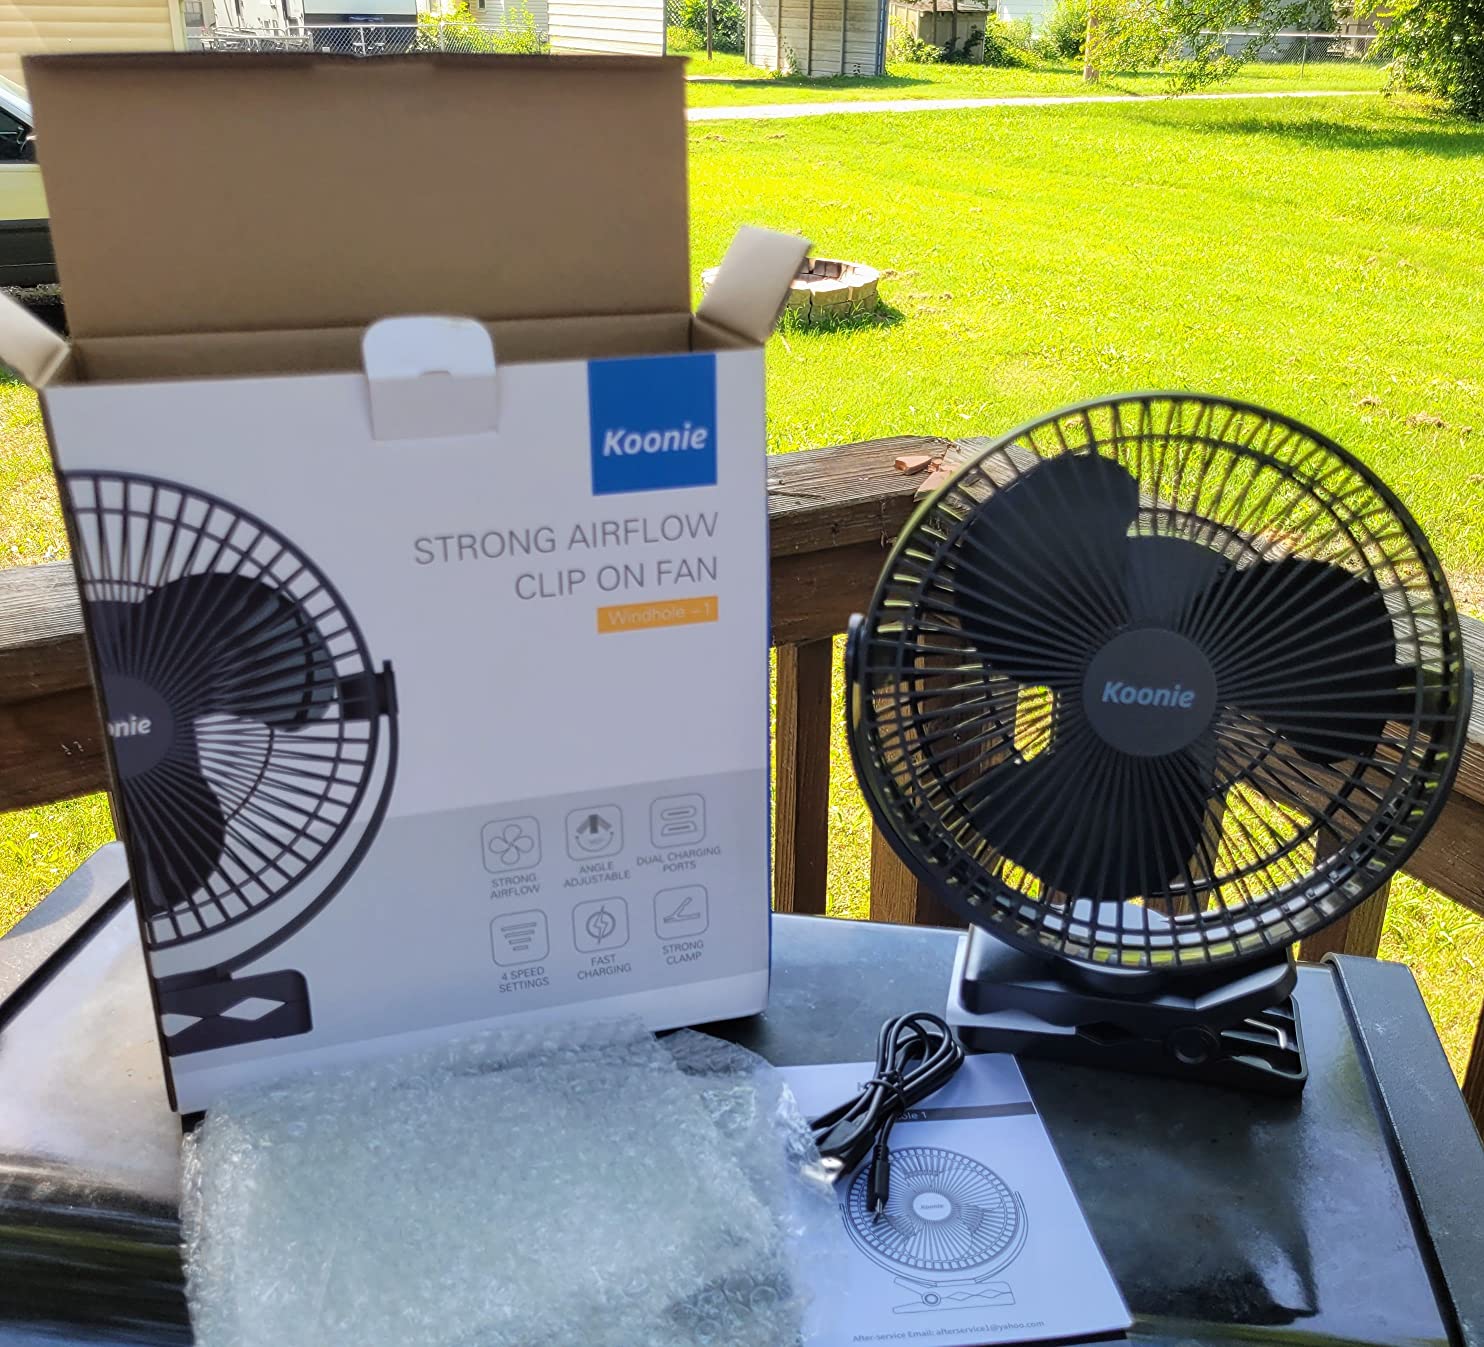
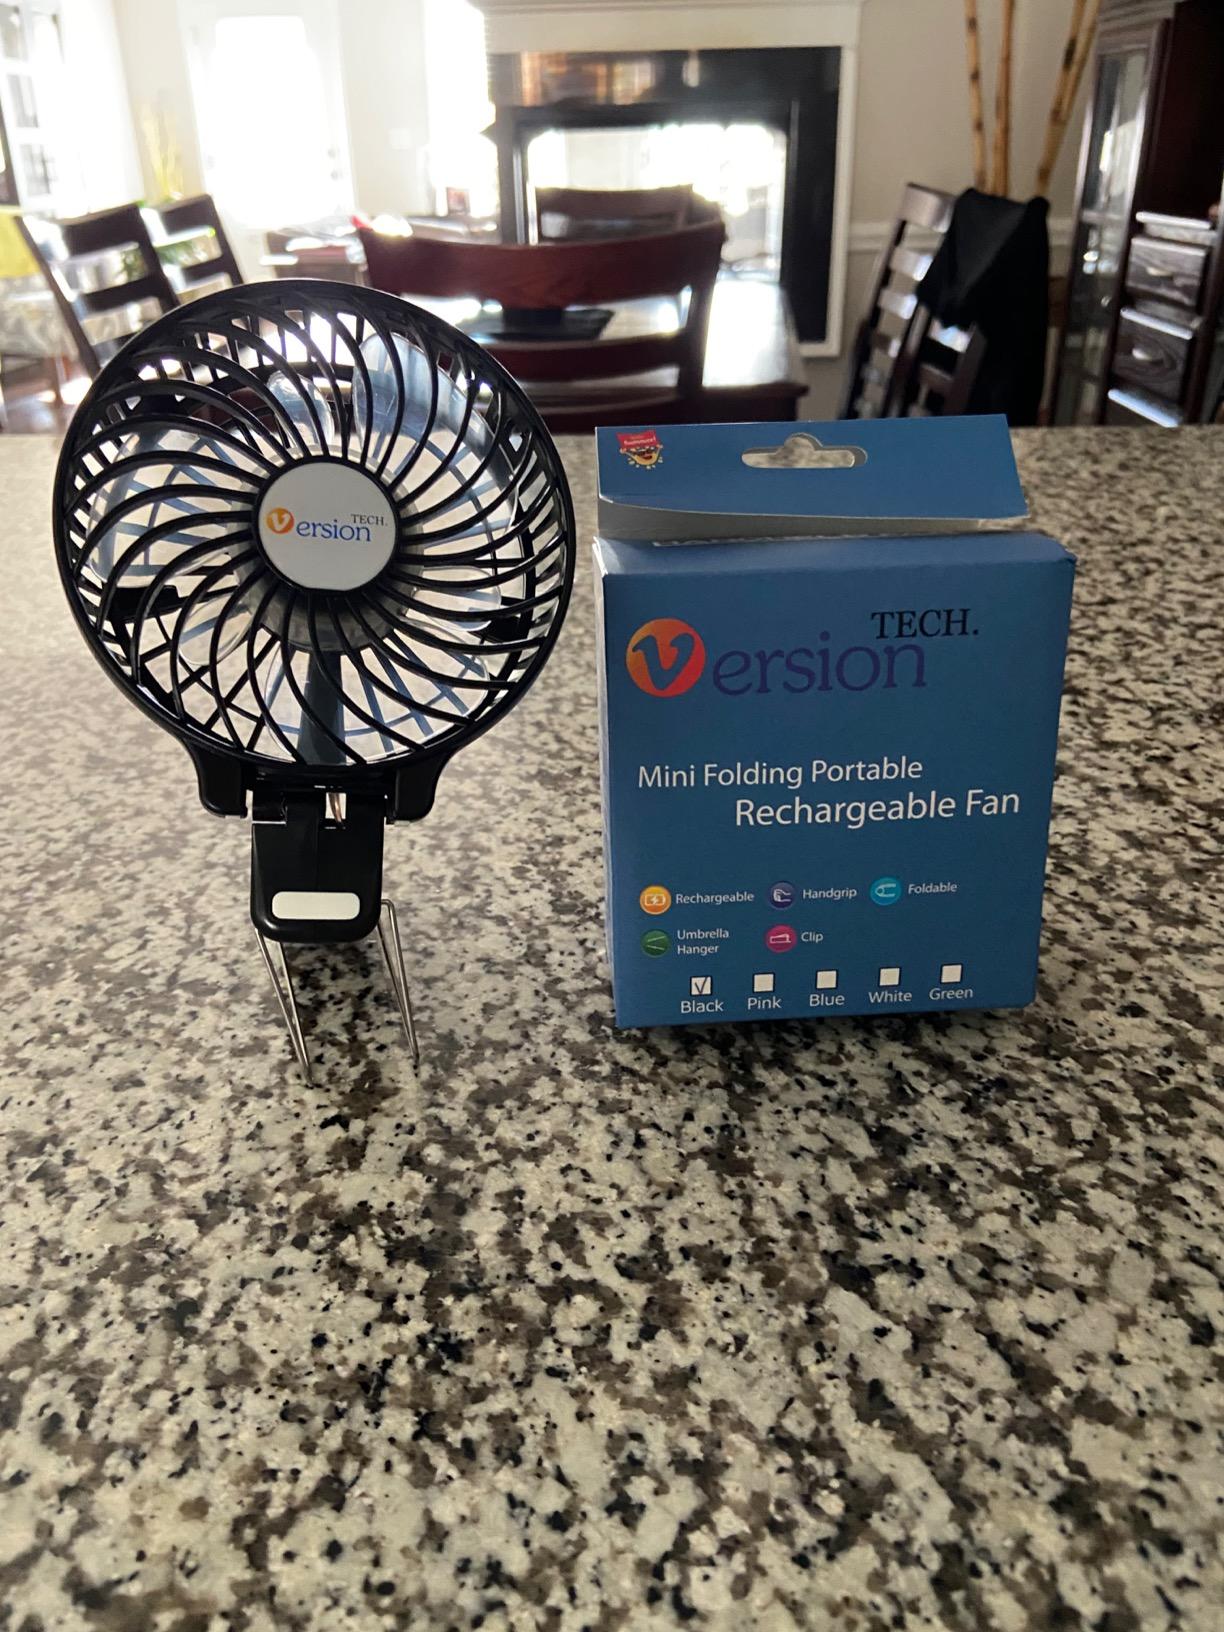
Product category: fan
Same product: no